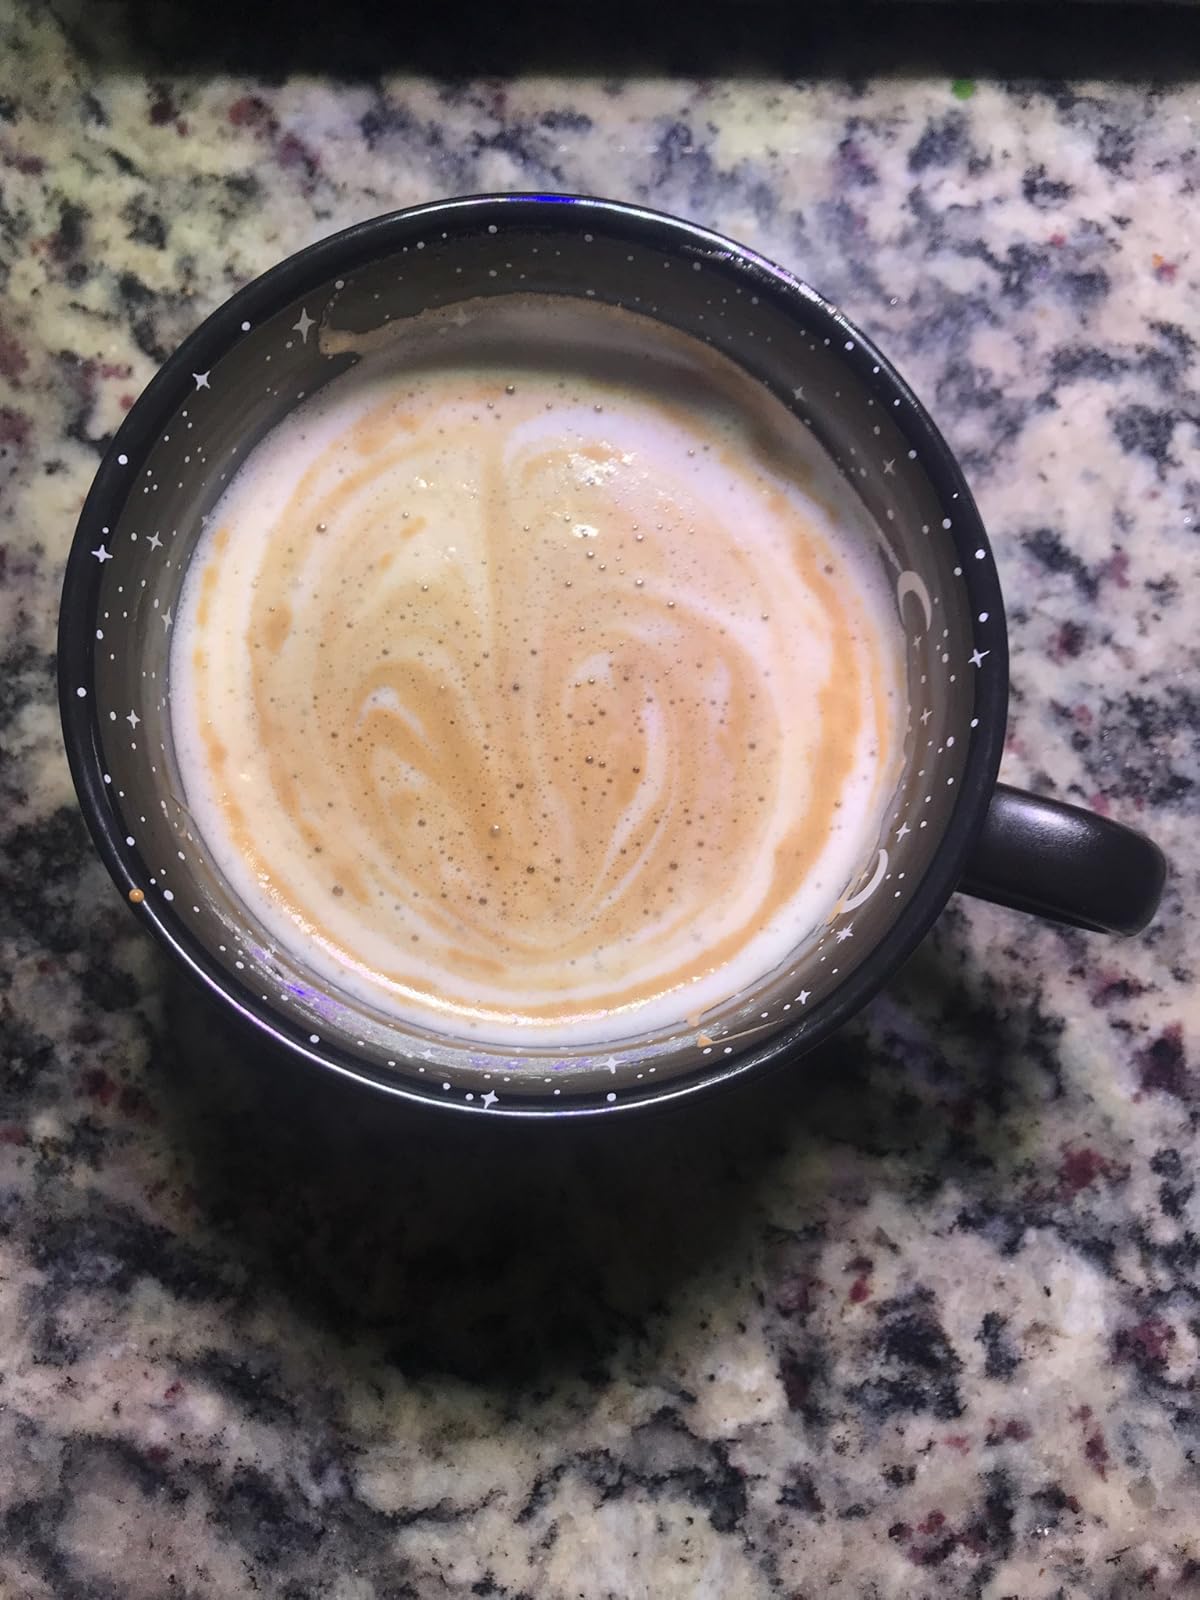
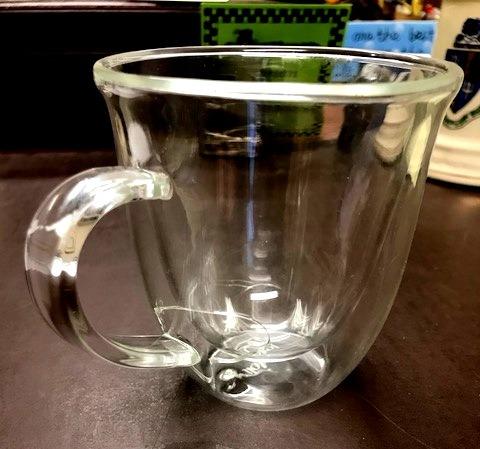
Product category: items_mug
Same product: no